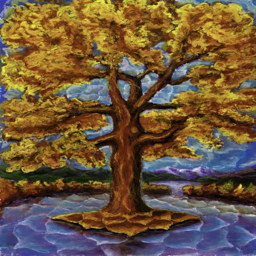
the indigenous heart in the tree of life